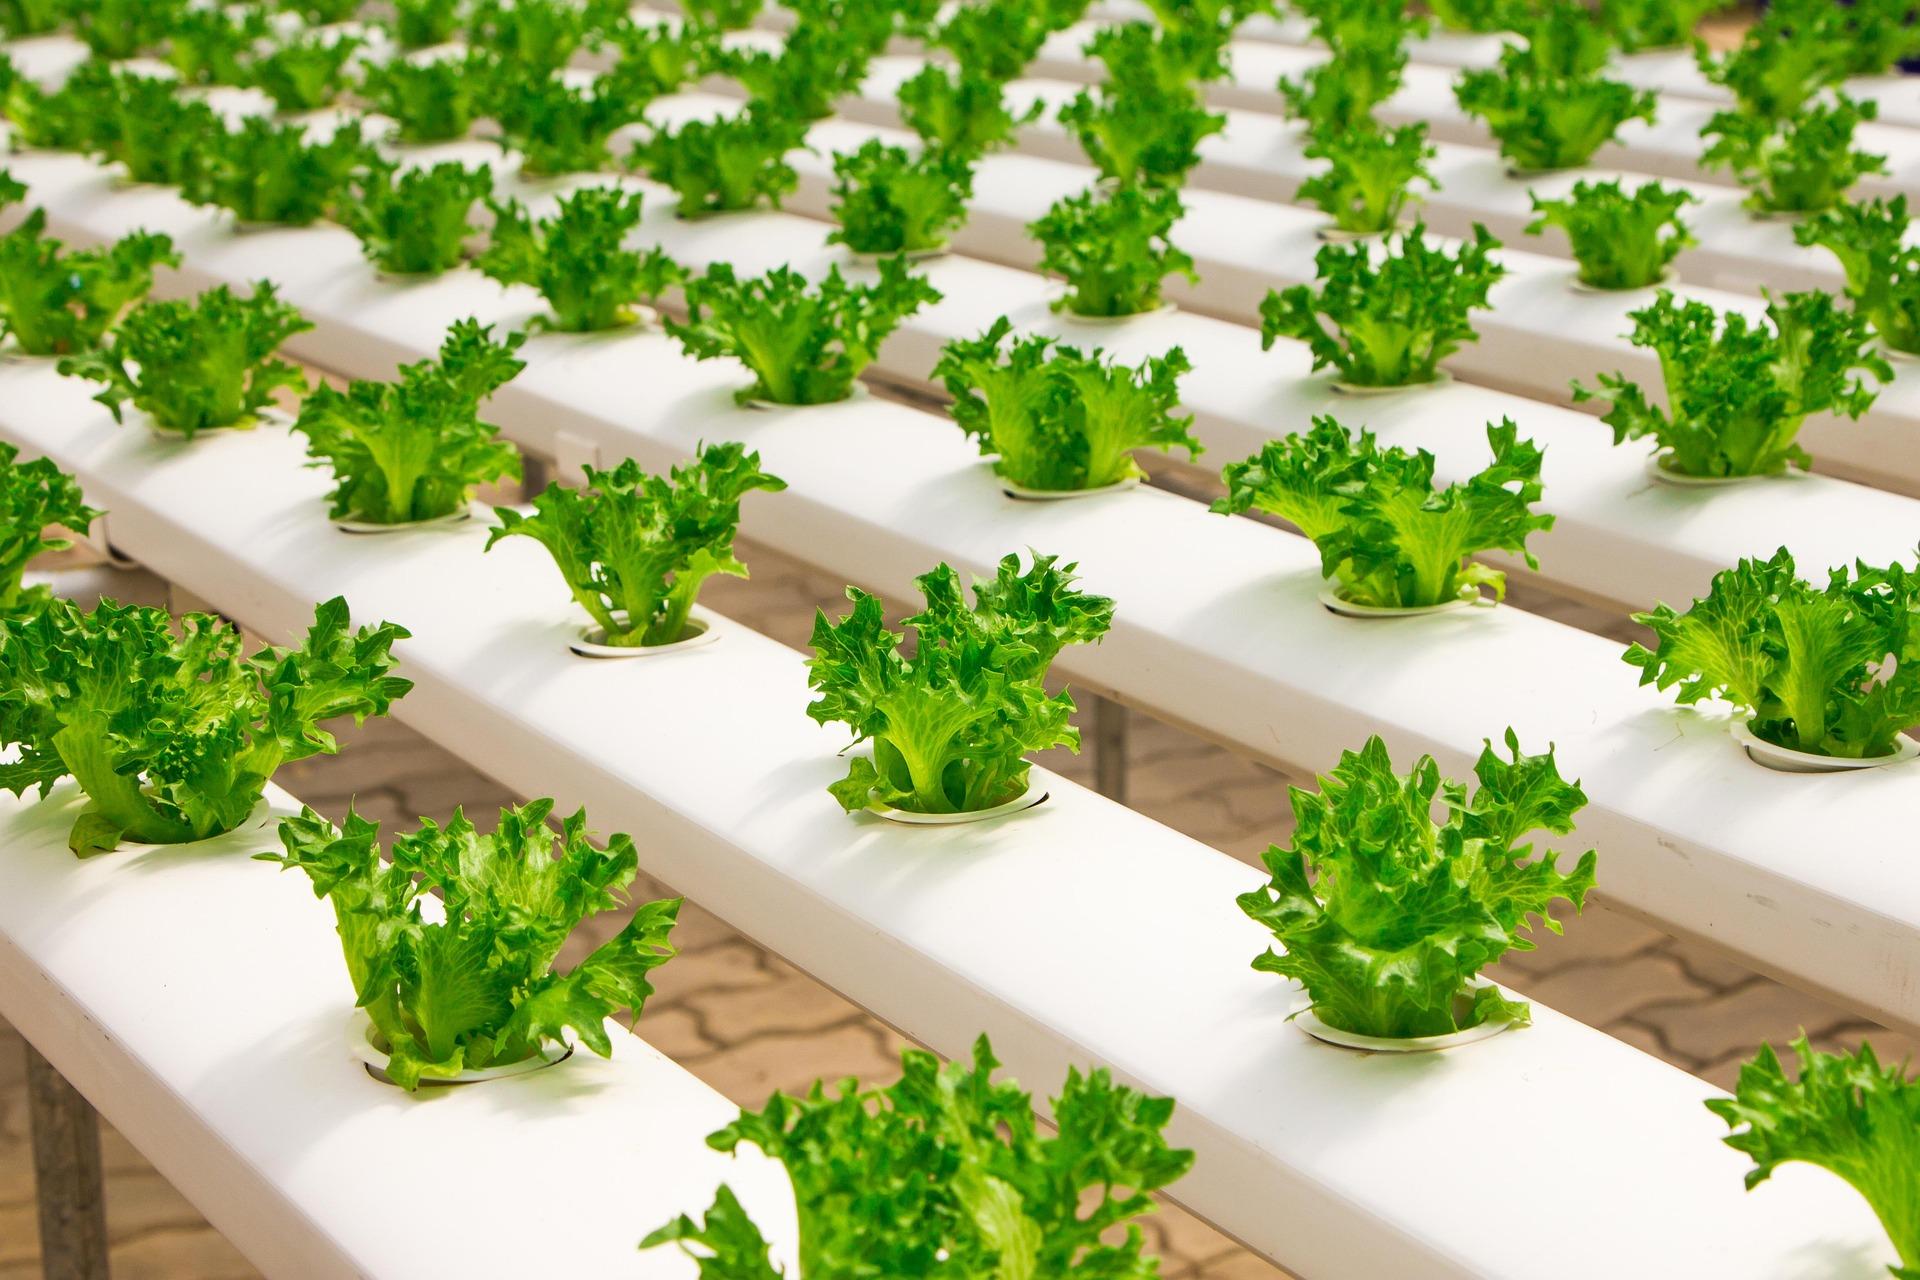
Miche idogo imepandwa ndani ya mabomba maalumu iliyoandaliwa kwa ustadi mkubwa a hivyo husaidia michekukua katika mazingira safi na yenye udhibiti mzuri wa maji na virutubisho.